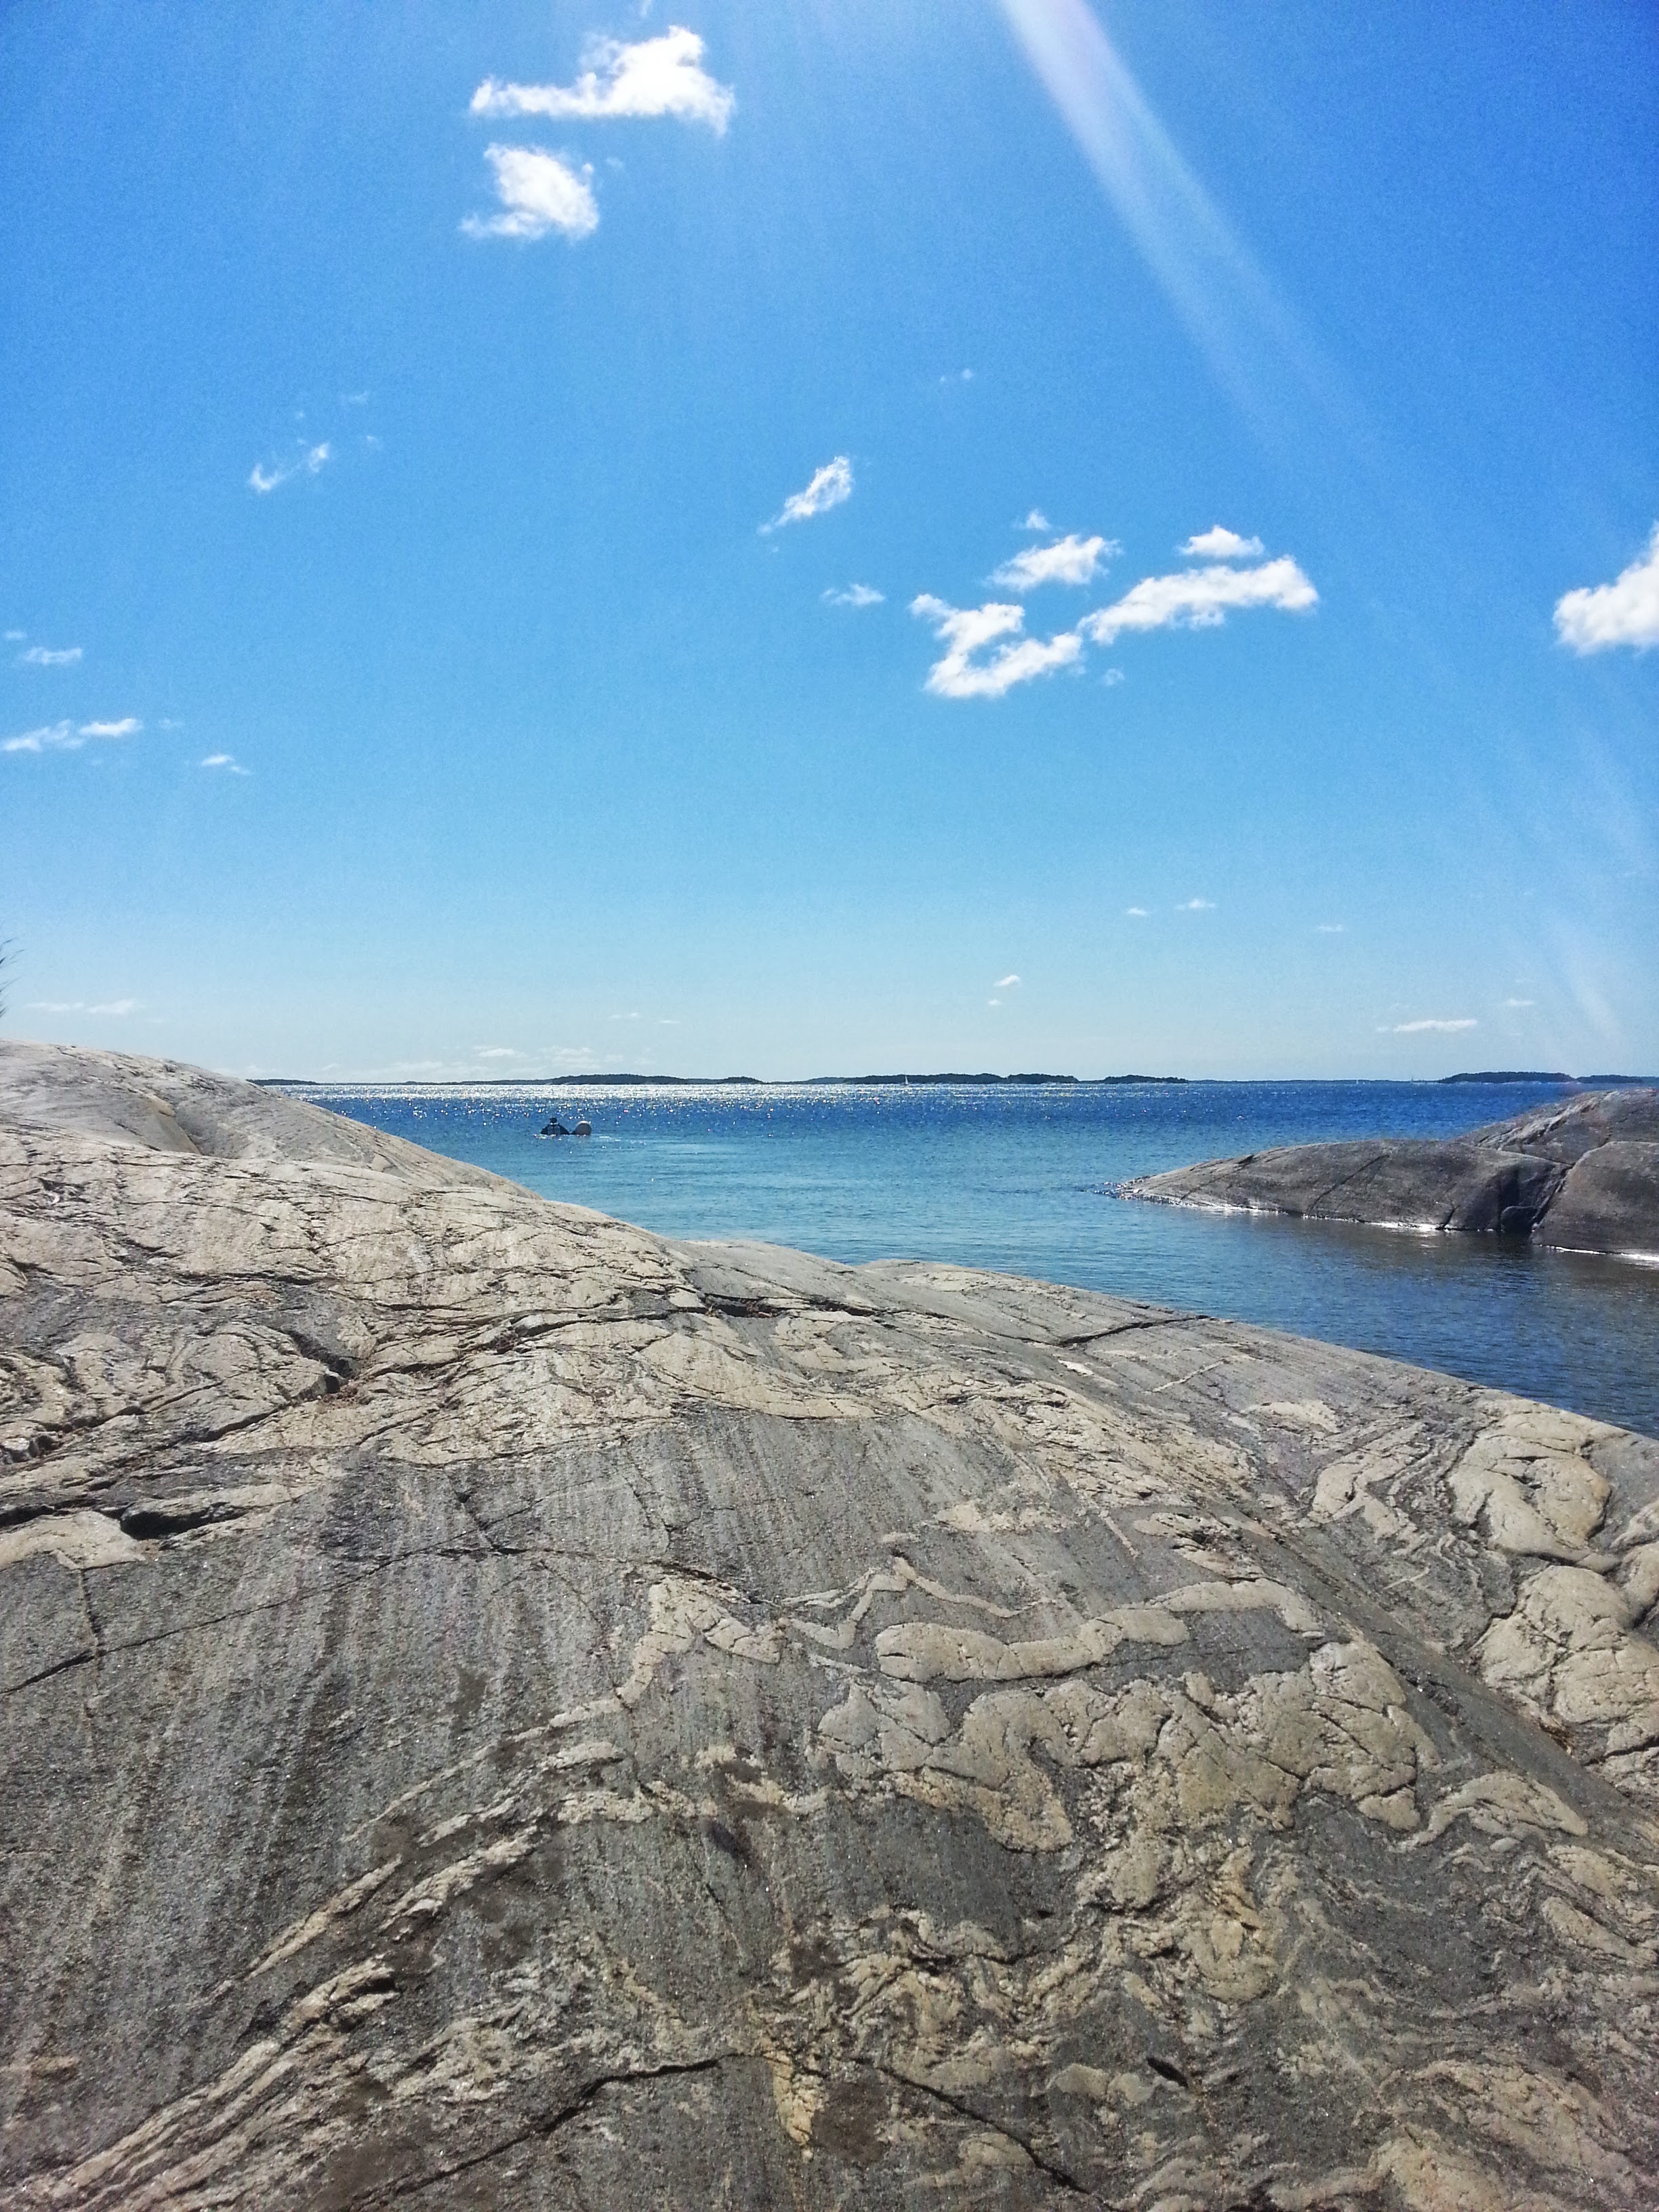
sea, blue, sky, cliffs, coastal and oceanic landforms, coast, azure, geology, bedrock, terrain, formation, outcrop, cumulus, geological phenomenon, beach, promontory, bay, fault, escarpment, inlet, klippe, cliff, headland, Raised beach